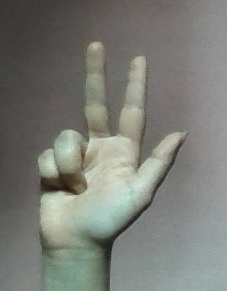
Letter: al